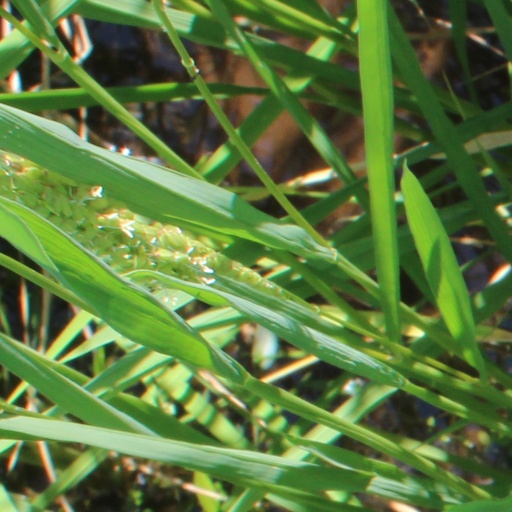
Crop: rice